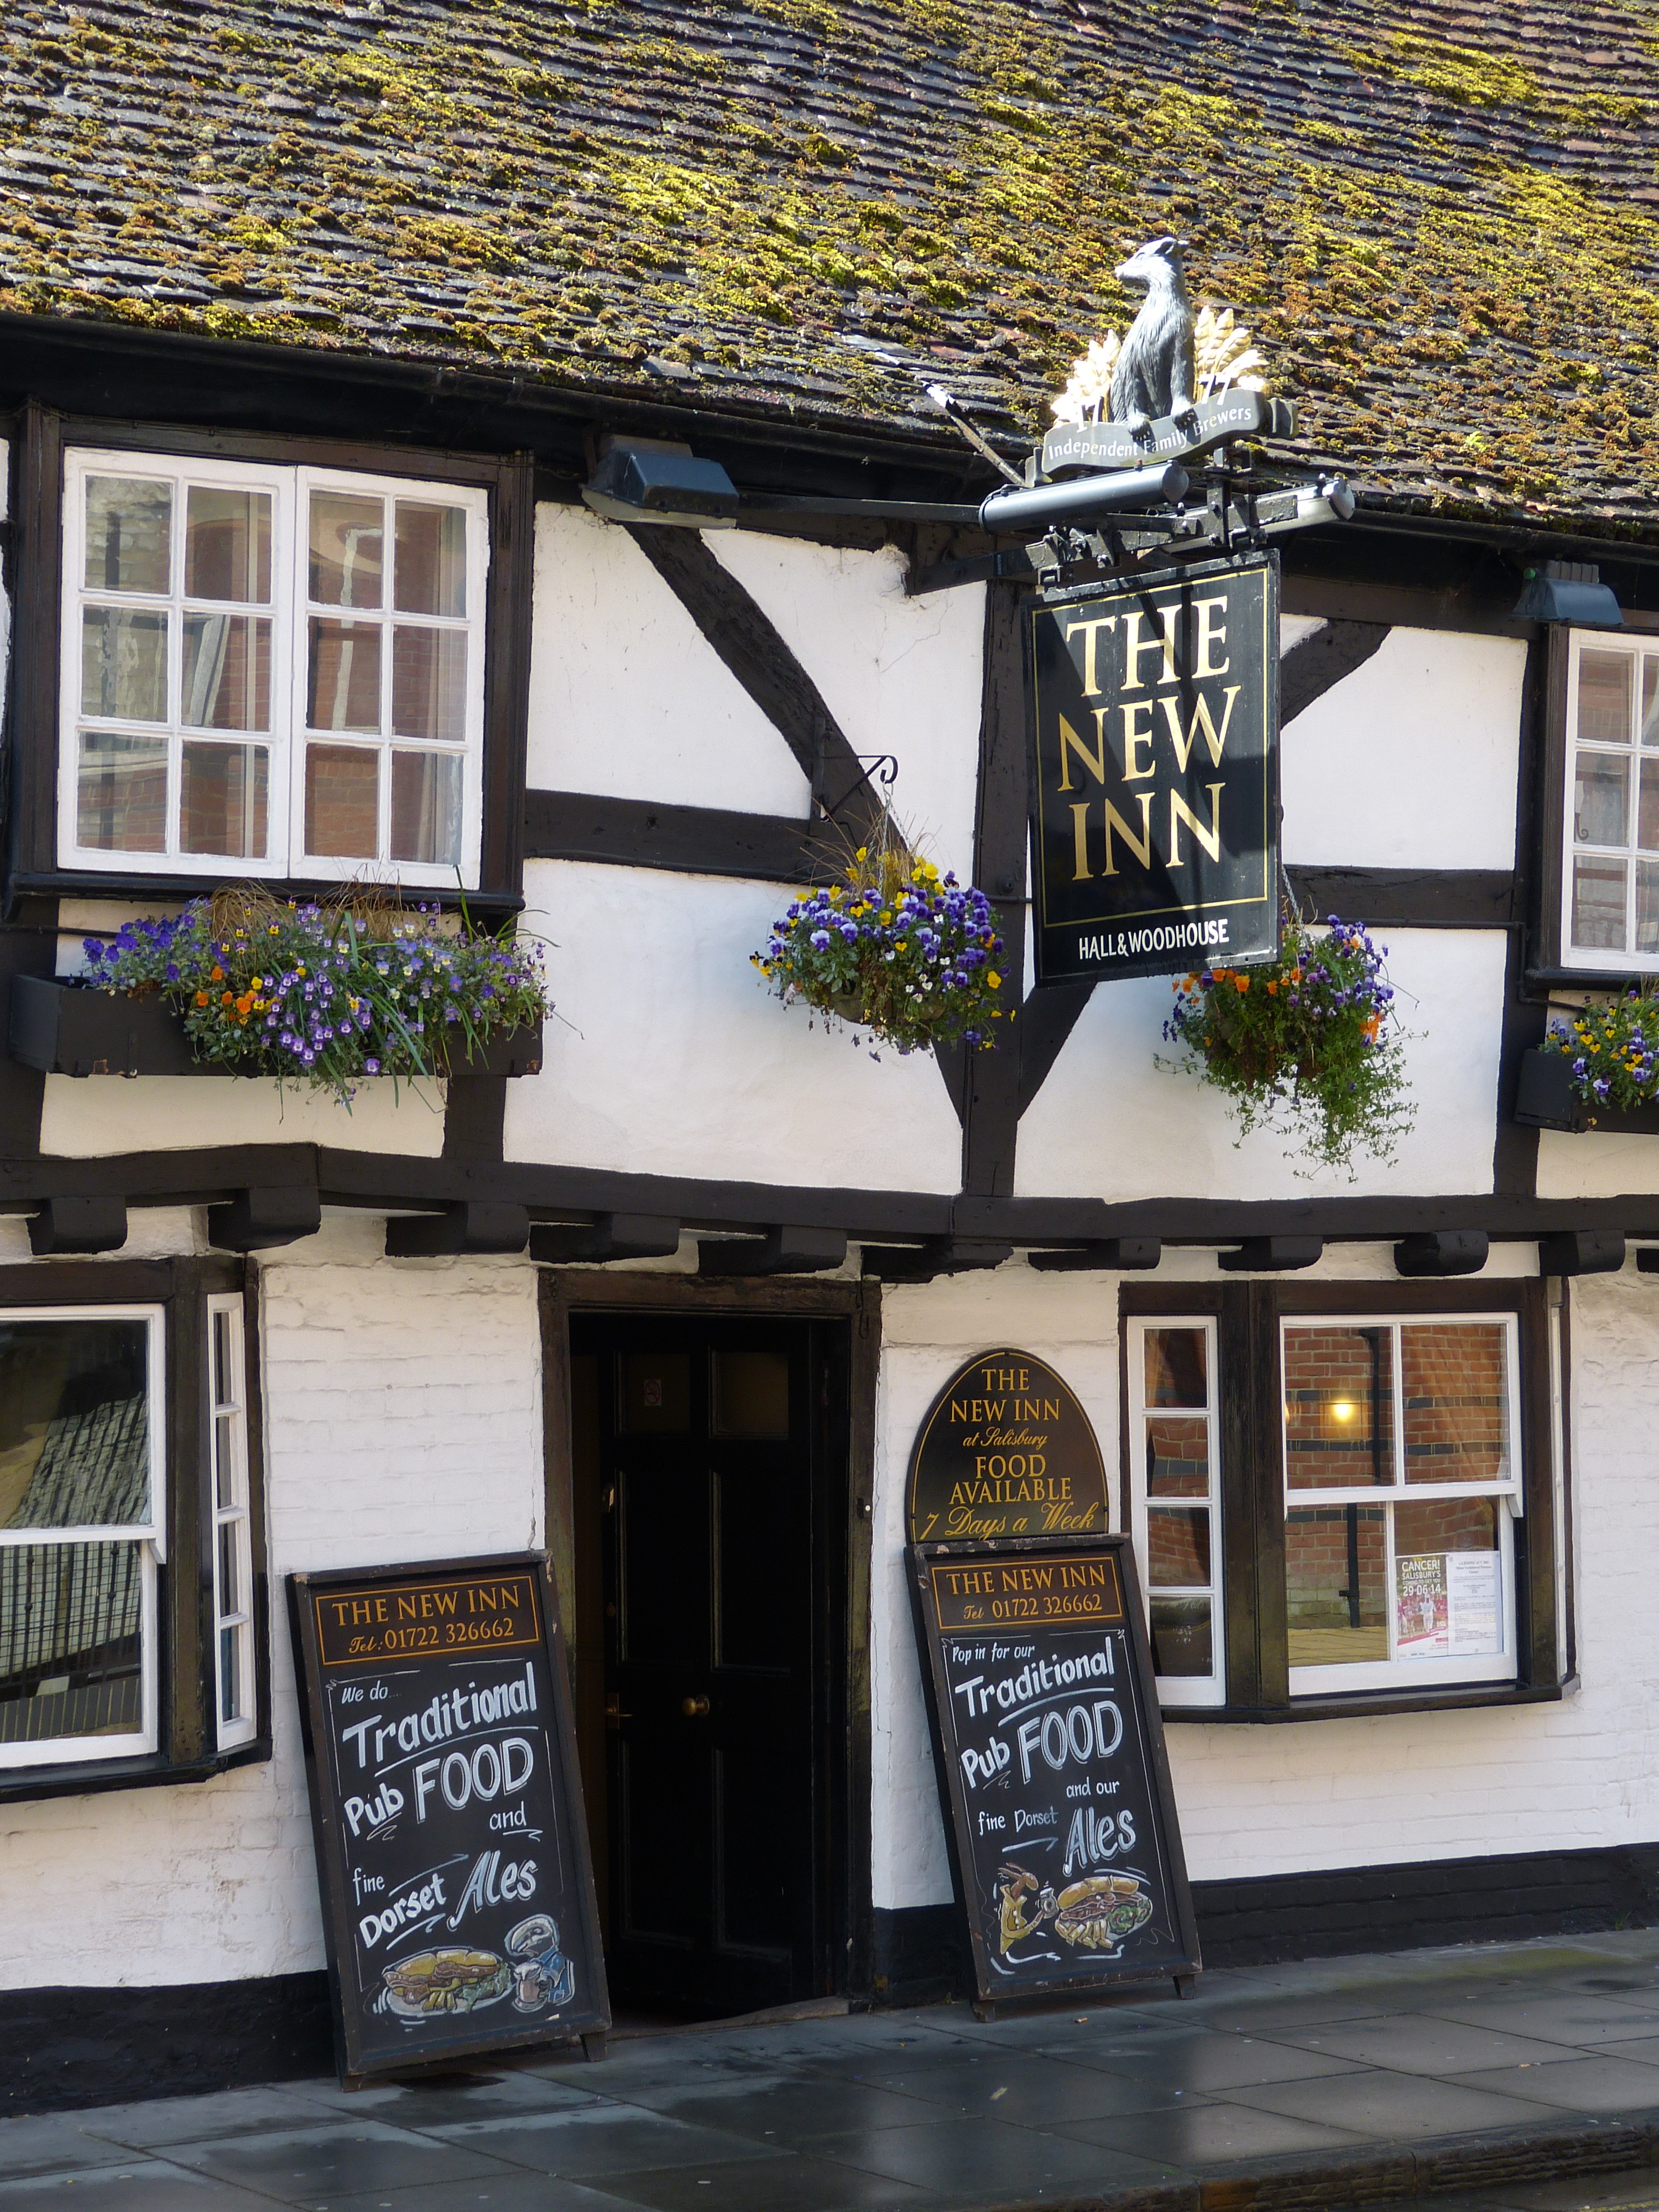
architecture, house, window, building, restaurant, home, cottage, facade, interior design, old town, england, shield, historically, inn, pub, salisbury, united kingdom, fachwerkhaus, truss